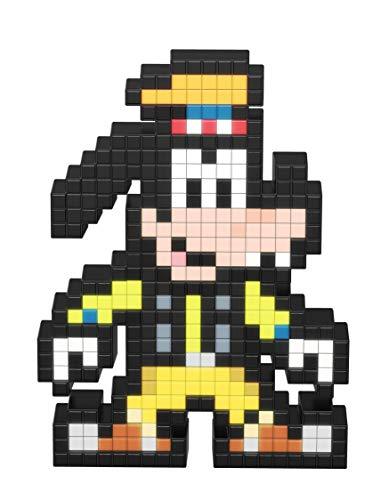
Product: PDP Pixel Pals Kingdom Hearts Goofy Collectible Lighted Figure, 878-056-NA-GOOF - Not Machine Specific
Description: Light up pixel-art renditions of iconic characters.
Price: $ 12 63
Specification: ASIN:B07GX6P6F7|Releasedate:November1,2018|Pricing:ThestrikethroughpriceistheListPrice.SavingsrepresentsadiscountofftheListPrice.|ProductDimensions:3.5x4.9x6.6inches;6.6ounces|Media::VideoGame